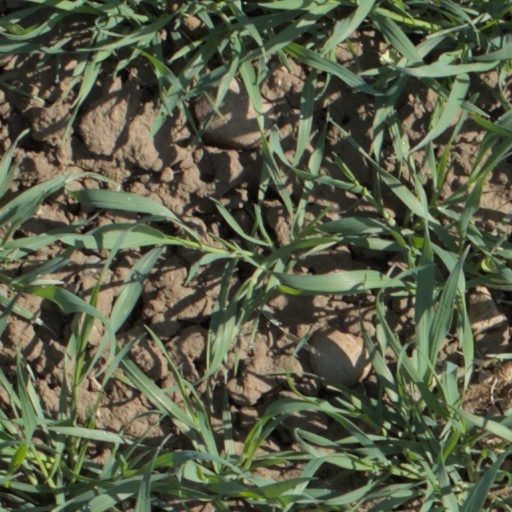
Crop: wheat